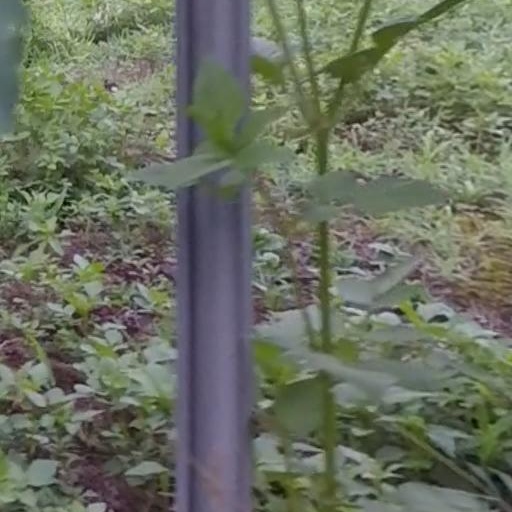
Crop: grape